Holley Hollan

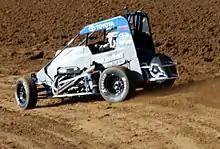
Hollan racing in her POWRi midget at Angell Park Speedway in 2018

She would first race at the annual dirt midget event the Chili Bowl Nationals in 2018, being eliminated in the first I-main.